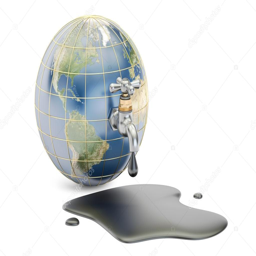
globe squeezing oil through a tap , 3d rendering isolated o -- stock photo #